Ukrainian embroidery

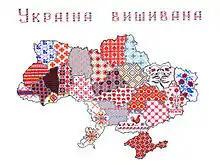
Dissemination pattern

Ukrainian embroidery has many variations from region to region, or even village to village. However, most embroidery is generally similar overall for most Ukrainians. Even with these variation, the styles of needlework found throughout Ukraine, when taken together, represent a definite Ukrainian national style of embroidery. Red and black were the most common colors of Ukrainian embroidery. Ukrainian folk embroidery is notable for great variety of its techniques.